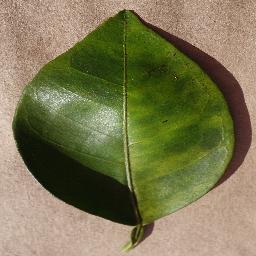
Label: Orange___Haunglongbing_(Citrus_greening)